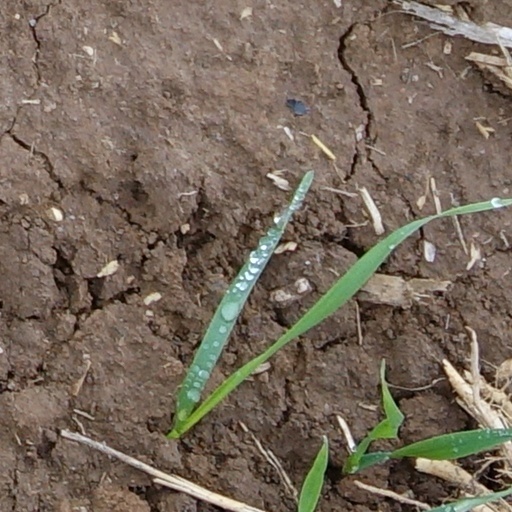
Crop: wheat